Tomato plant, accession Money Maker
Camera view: vertical (180 deg); turntable rotation: 210 degrees
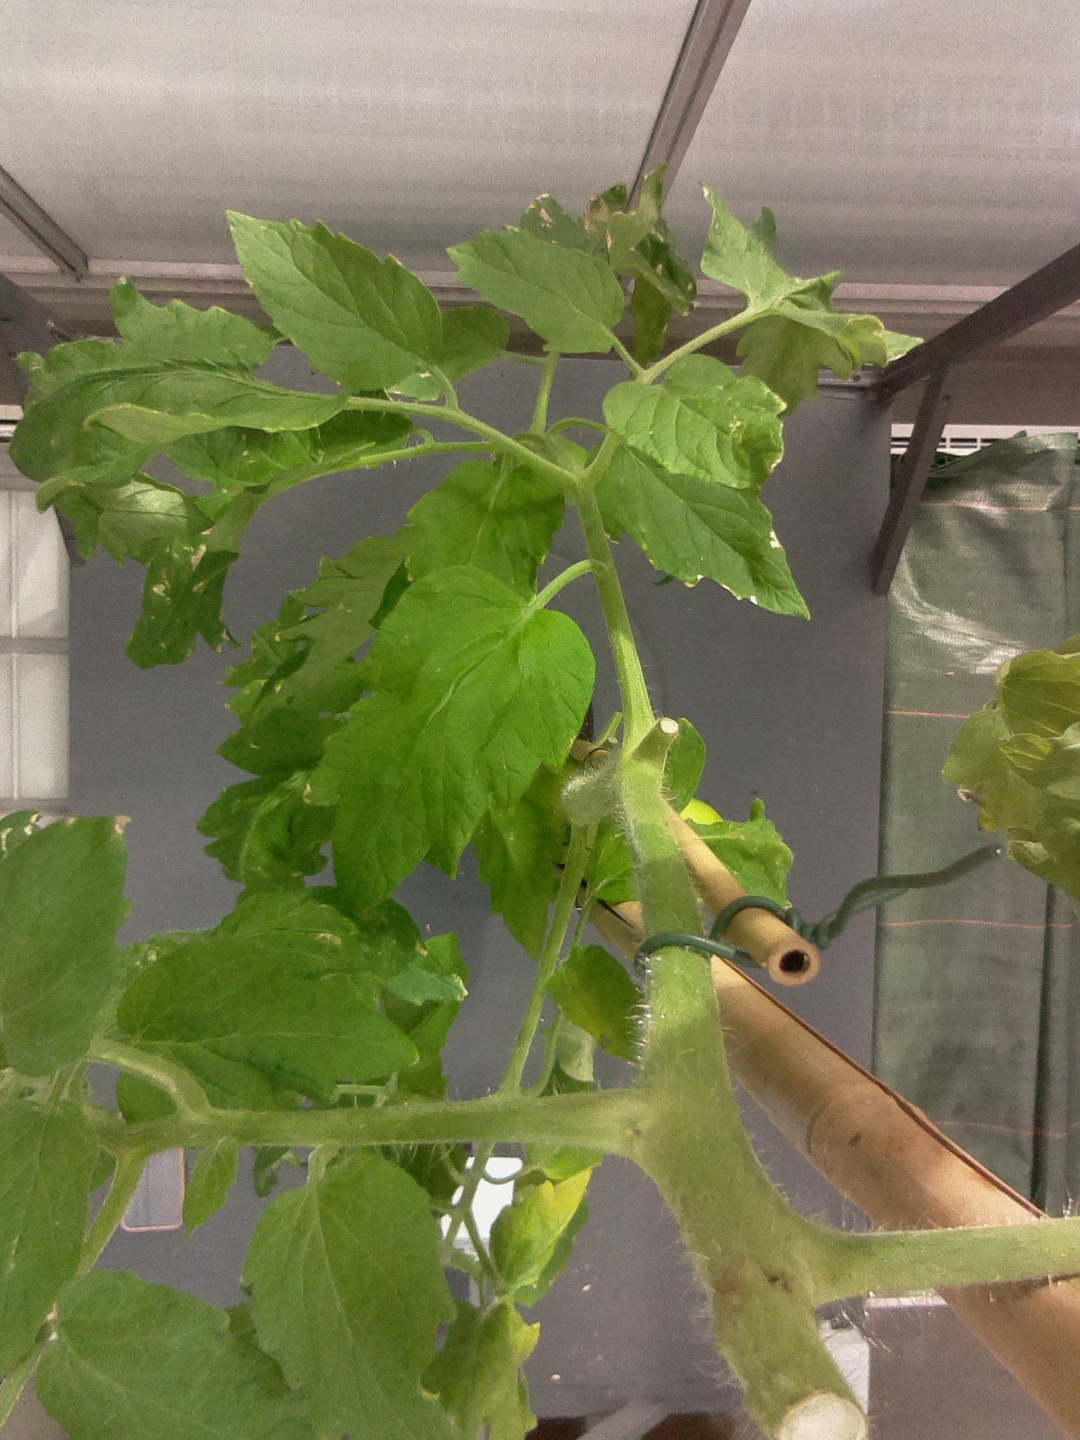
BBCH growth stage 75: 50%-60% of final fruit size